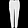
Label: Trouser